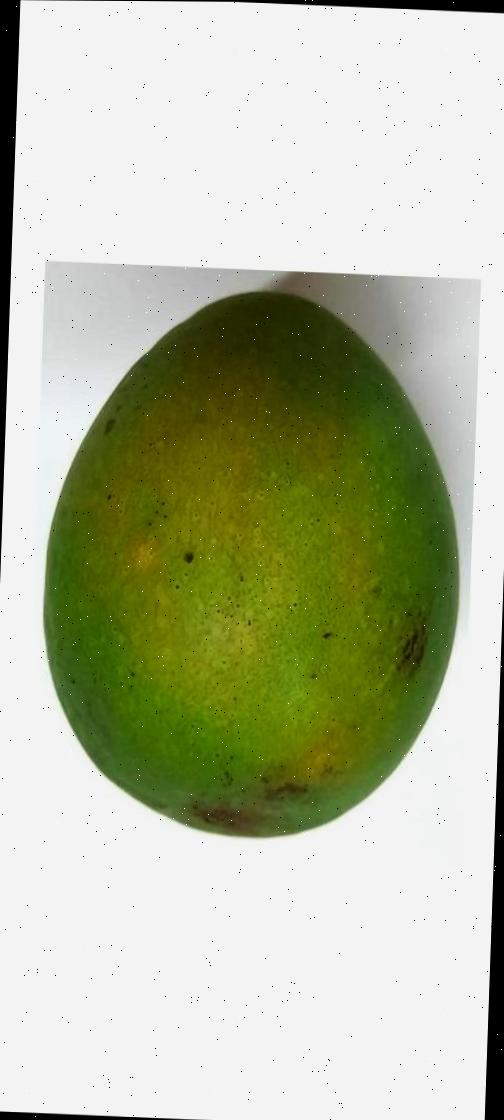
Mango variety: Harivanga